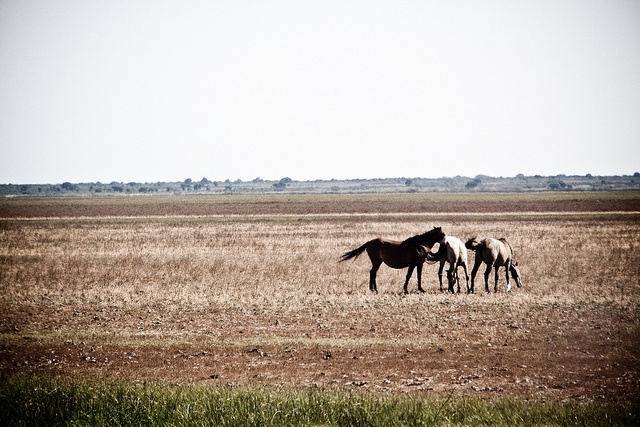
A herd of three horses grazing on the pasture.
Two horses grazing on grass and another just standing.
three horses in a field near one another
A group of horses grazing on a dry grass field.
A group of horses are standing in a field.